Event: Ecuador Earthquake
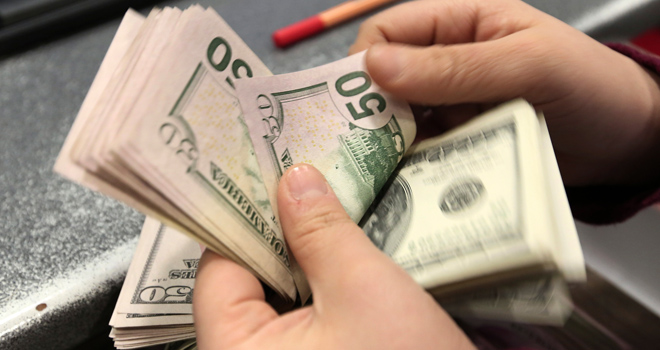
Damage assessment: no_damage